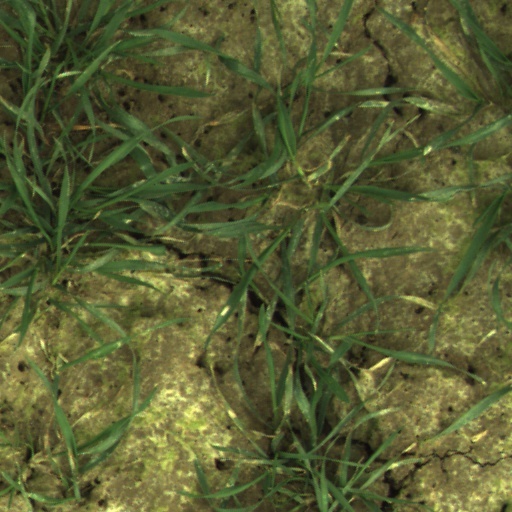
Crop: wheat